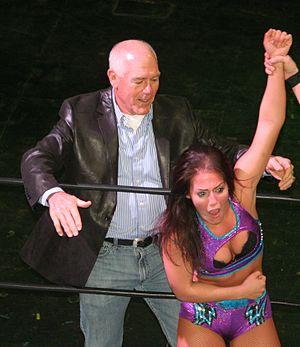
Tully Blanchard et sa fille Tessa.